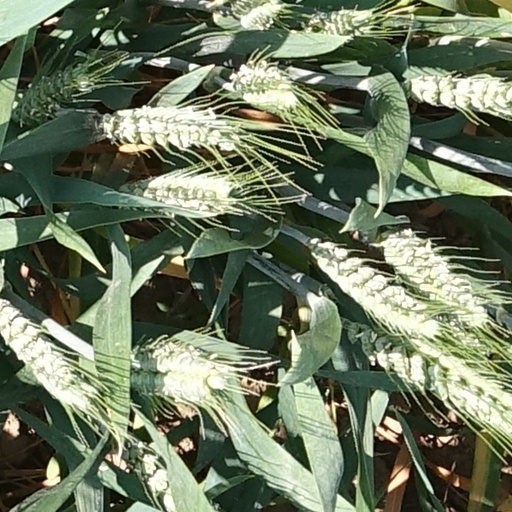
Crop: wheat